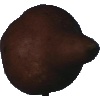
Label: pear_kaiser